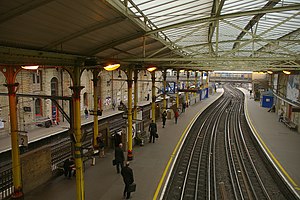
Farringdon Station
Vue over stationen fra gangbroen over London Underground-linjerne
Farringdon Station er en London Underground- og National Rail-station i Clerkenwell, lige nord for City of London, i bydelen Islington. Det er en af de mindre vigtige fjerntogsstationer i det centrale London, men dette vil ændres markant, når den bliver et vigtigt knudepunkt, men skiftemulighed mellem Londons to største infrastrukturprogrammer, Thameslink-programmet og Crossrail, der begge forventes fuldendt i 2018.